Adyghe grammar

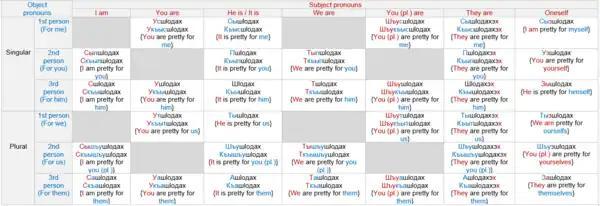
All different forms of шӏо~.

The suffix ~гъэ (~ʁa) is appended to indicate a measure of a certain adjective. Usually it is used for measurable adjectives like length, height, weight, size, strength and speed but it can be used on any adjective such as good, tasty, beauty, etc. This suffix can be used to scale adjectives, for instance, the word ӏэшӏу-гъэ (from the adjective ӏэшӏу "tasty") can be used to express different levels/qualities of tastiness. This suffix turns the adjective to a noun.